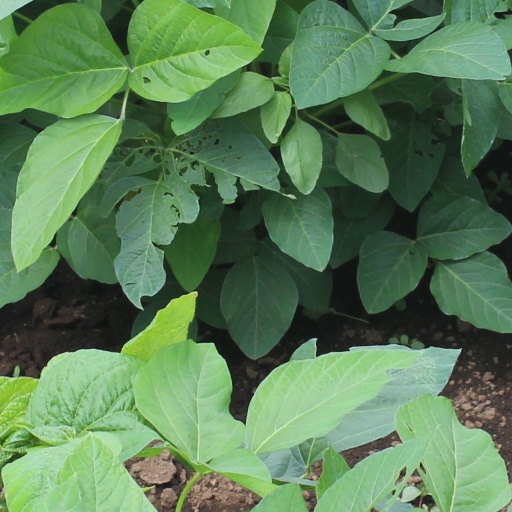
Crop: soybean